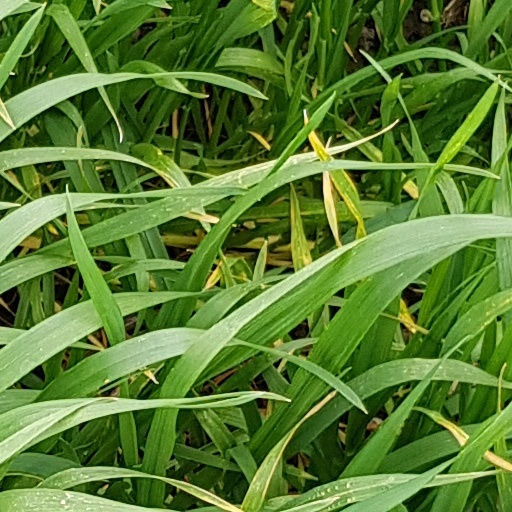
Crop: wheat